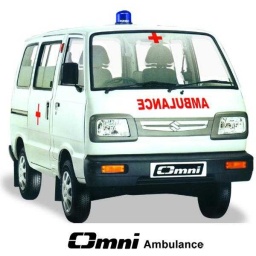
Label: ambulance